Skellig Michael

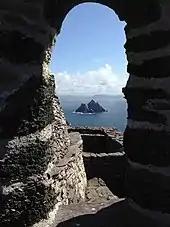
View of Skellig Beag from inside the monastery's large oratory

The Monk's Graveyard is partially collapsed and smaller than when it was in active use. It contains stone crosses with mostly plain inscribed decorative patterns on its west side, two of which are highly detailed and believed to be early features of the site; in total over a hundred individual stone crosses have been found on the island. There are several large orthostats on its north and west sides. There are two dry stone leachta on the site. The larger is positioned between Saint Michael's Church and the main Oratory, and is thought to pre-date both, and once had a large upright cross at its western end, which is now broken off. The other is located against the monastery retaining wall at the south of the oratory. Human remains have been found underneath both.